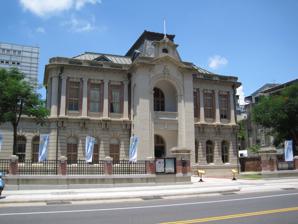
Building: Former Tainan Assembly Hall
Country: Taiwan
Year built: 1911
Assembly hall in West Central, Tainan, Taiwan Former Tainan Assembly Hall 原臺南公會堂 General information Type former assembly hall Location West Central , Tainan , Taiwan Coordinates 22°59′39.4″N 120°12′21.7″E / 22.994278°N 120.206028°E / 22.994278; 120.206028 Completed 1911 The Former Tainan Assembly Hall ( traditional Chinese : 原臺南公會堂 ; simplified Chinese : 原台南公会堂 ; pinyin : Yuán Táinán Gōnghuì Táng ) is a former assembly hall in West Central District , Tainan , Taiwan . History The building was built in 1911 during the Japanese rule of Taiwan as the first public assembly hall. It is now serves as a venue for art gallery, exhibition and public activity. Transportation The building is accessible within walking distance south west of Tainan Station of Taiwan Railways . See also List of tourist attractions in Taiwan References